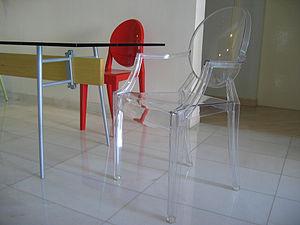
Philippe Starck, né en 1949 à Paris, est un créateur français dans des domaines variés ; design industriel, architecture, décoration d'intérieur, mobilier urbain, électroménager, bureautique, luminaire, habillement, transports, et même alimentaire. Considéré en France comme un des pionniers du design démocratique, il connaît depuis les années 1980 une renommée internationale.
La chaise Louis Ghost est un meuble créé par le designer français Philippe Starck en 2005.
On trouvera ci-dessous une liste de découvertes, d'inventions et d'innovations faites par accident, à la suite d'un concours imprévu de circonstances ou par hasard – ce qu'il est devenu courant d'appeler, sous l'influence du livre de Royston Roberts, Serendipity: Accidental Discoveries, les découvertes et inventions faites par sérendipité.